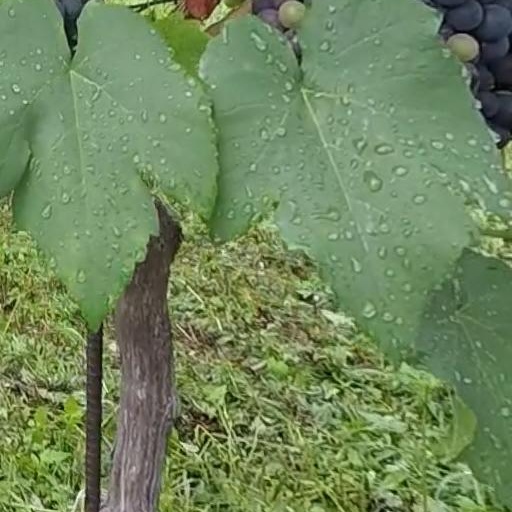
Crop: grape